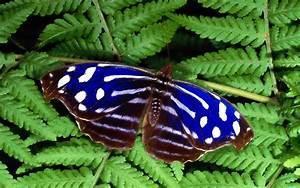
butterfly